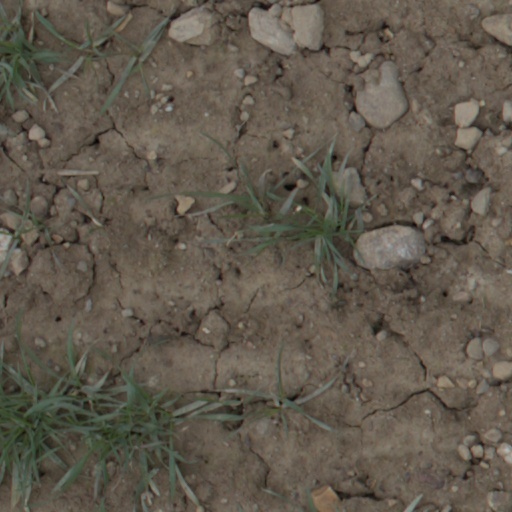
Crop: wheat